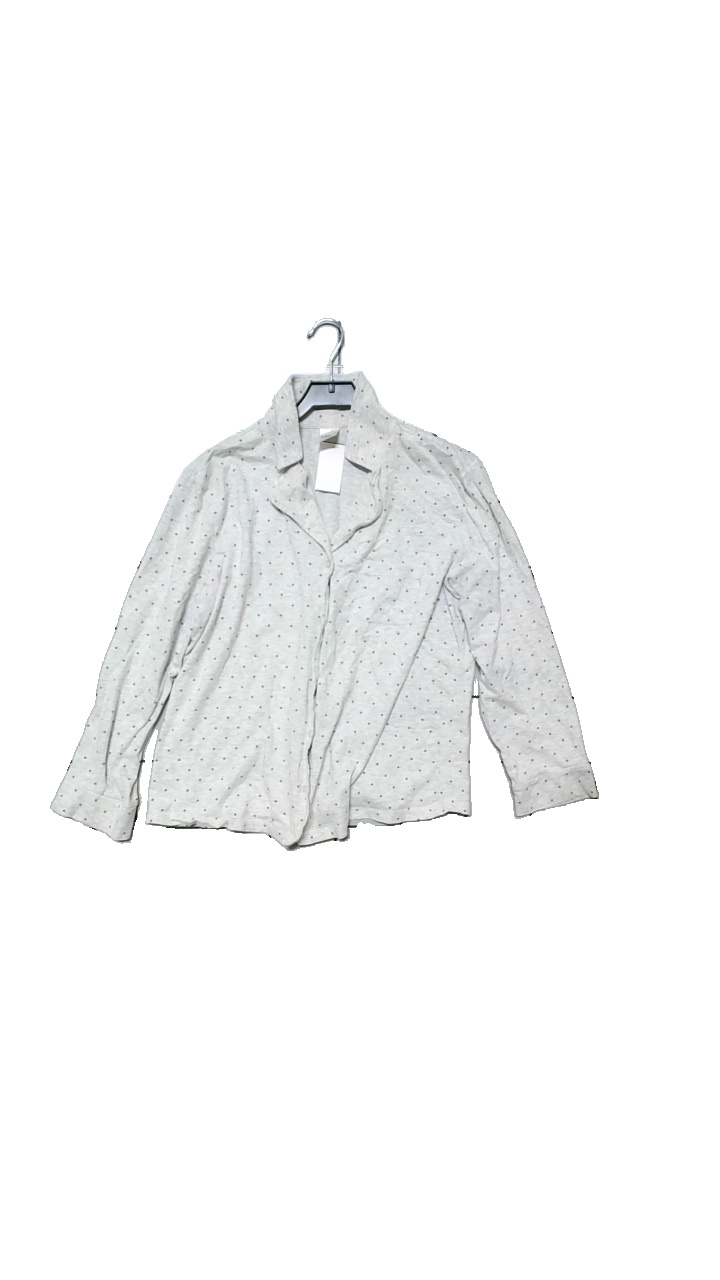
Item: Pajamas (Ladies)
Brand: Kappahl
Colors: Grey, Brown
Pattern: Dots
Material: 94% cotton, 5% elastane, 1% viscose
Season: All
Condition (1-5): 3
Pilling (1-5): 4
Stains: Minor
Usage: Reuse
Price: <50